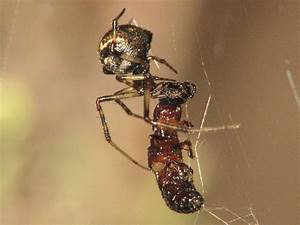
Label: ragno